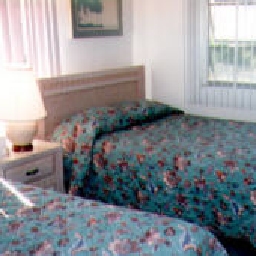
Room type: bedroom